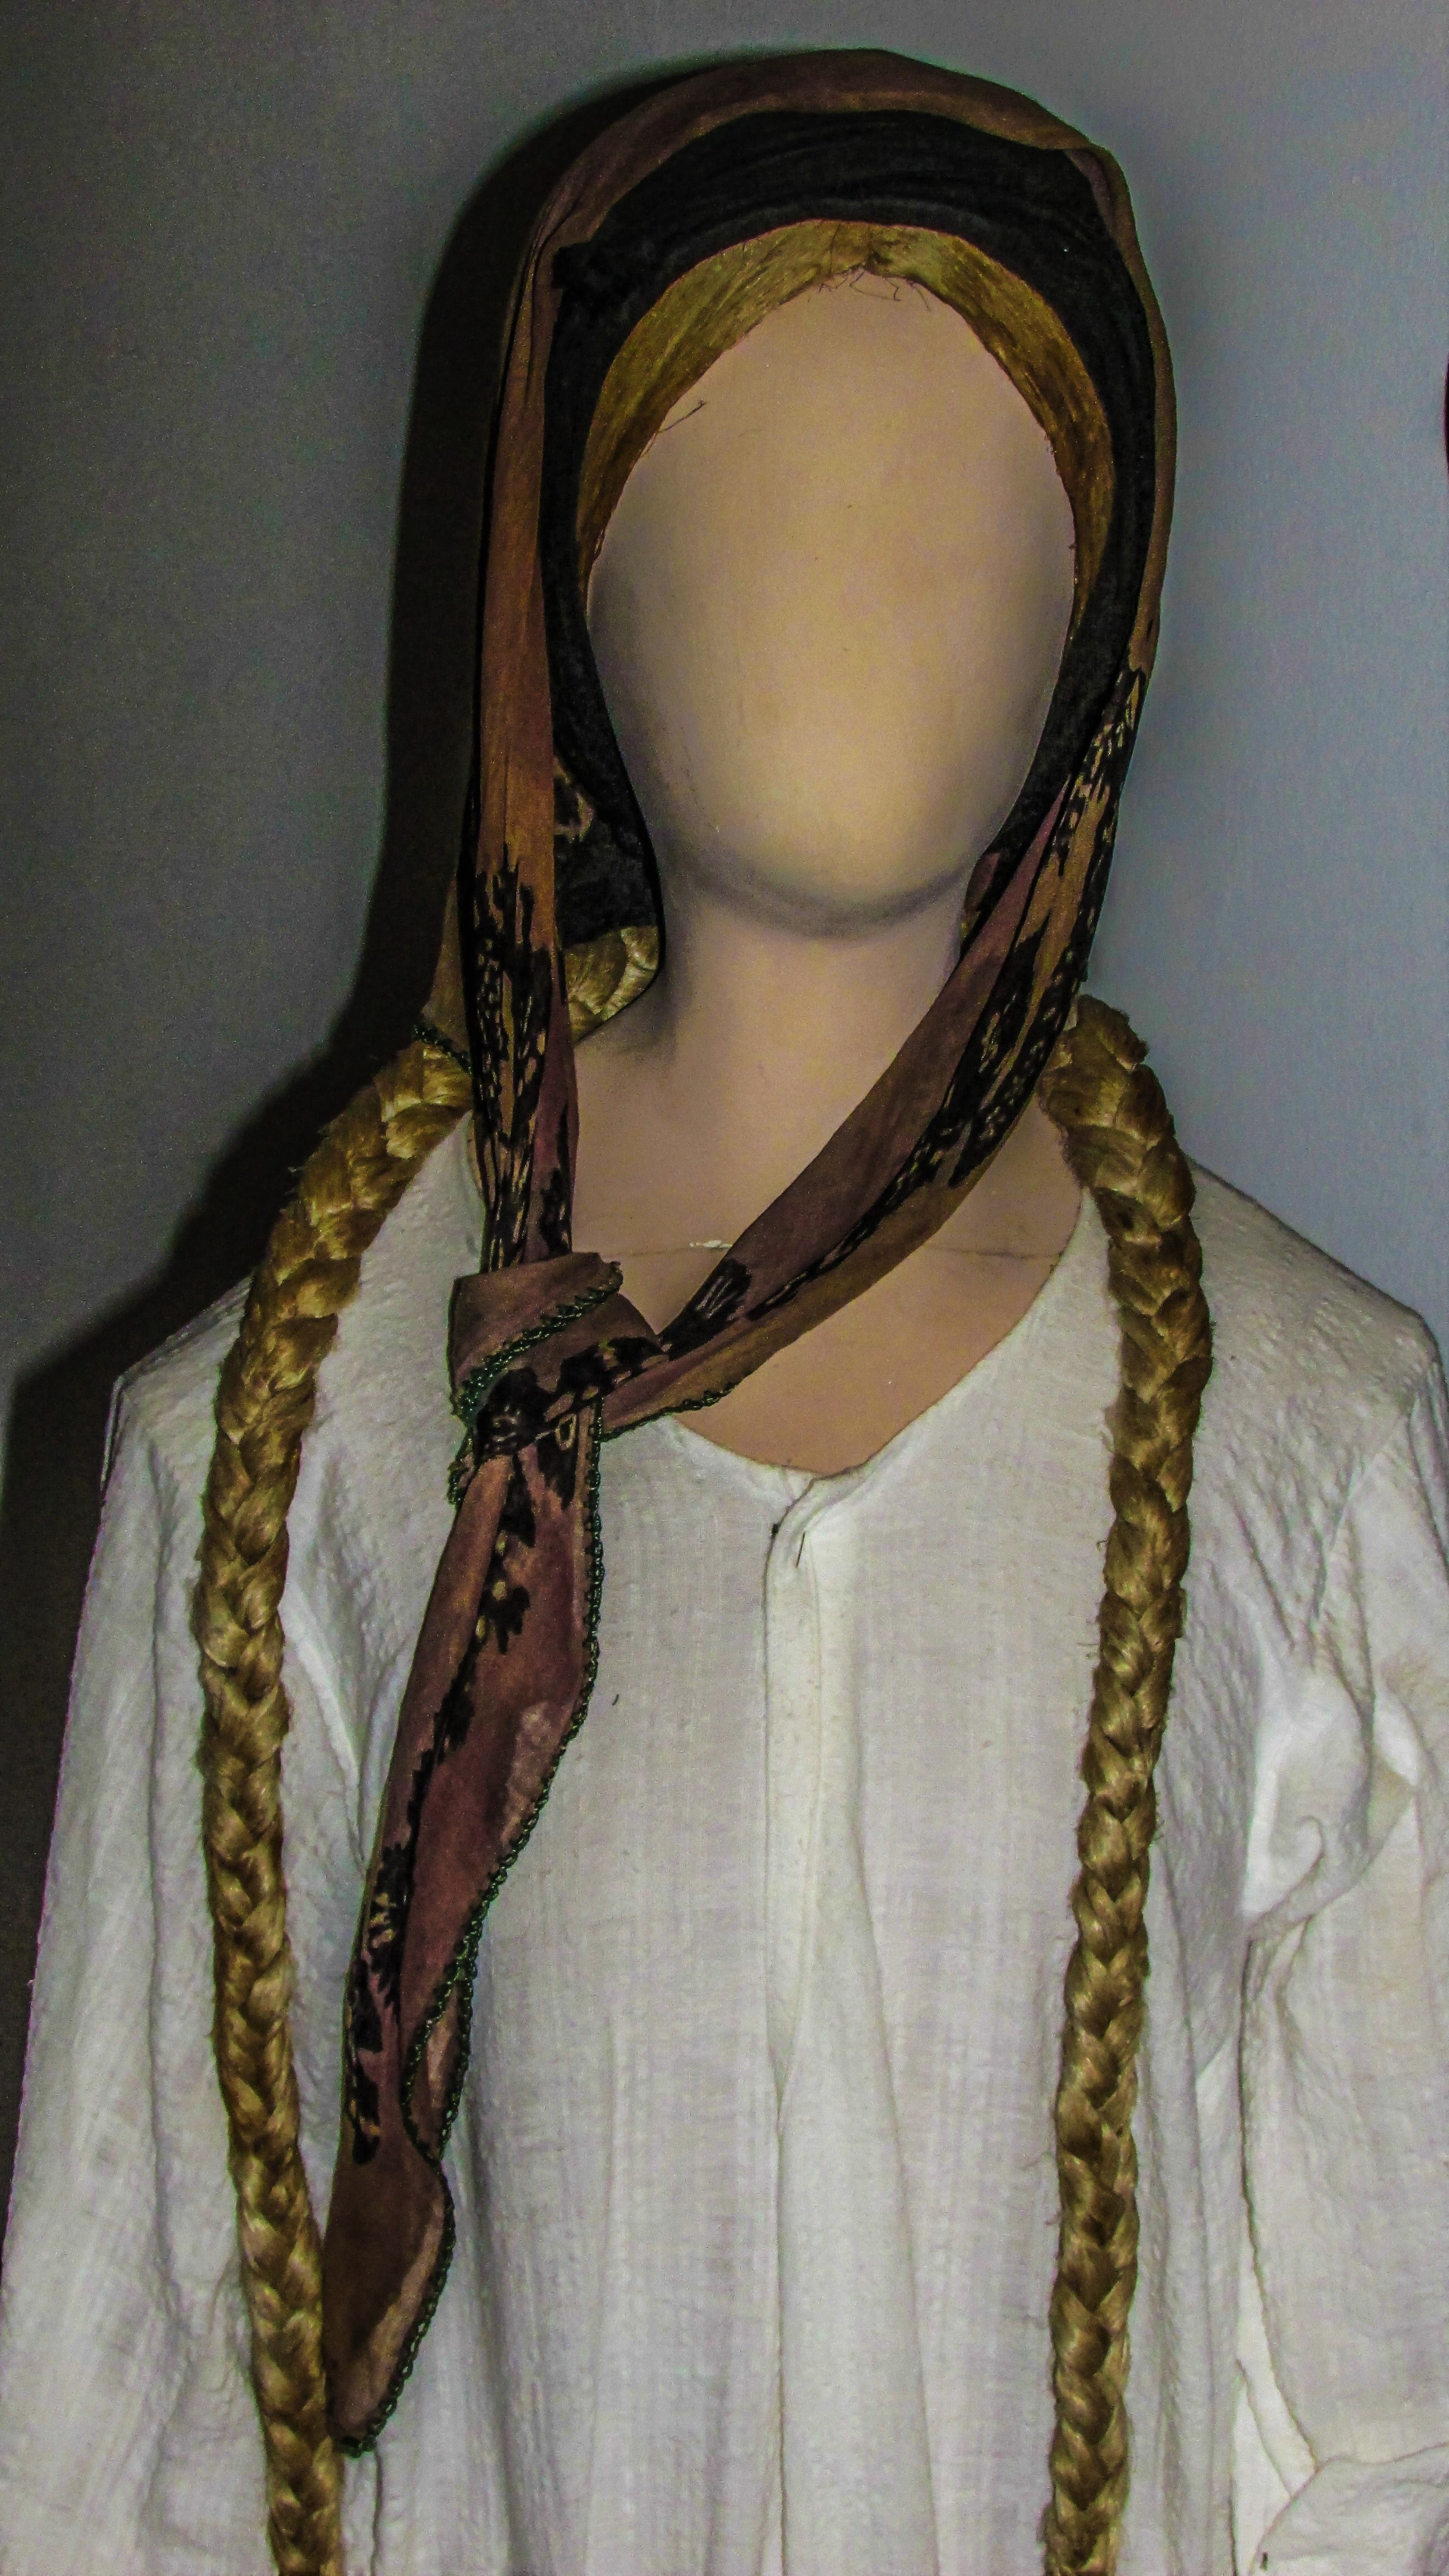
woman, pattern, clothing, scarf, bridle, textile, art, traditional, cyprus, dherynia, rural life, folklore museum, fashion accessory, horse tack